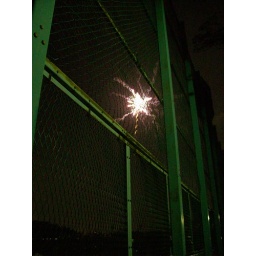
fireworks in tokyo through the fencing of a baseball field by the river